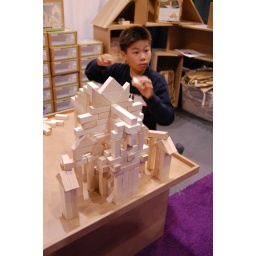
Huge Building made of wooden building blocks, by Ukoonto